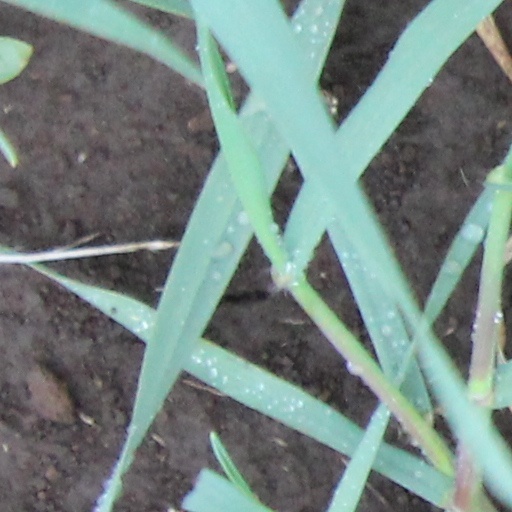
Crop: wheat